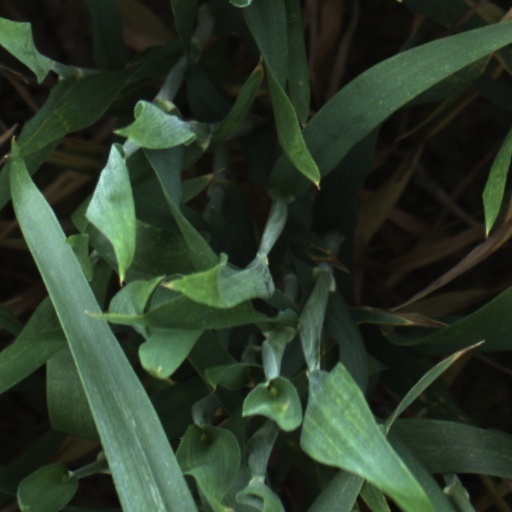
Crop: wheat